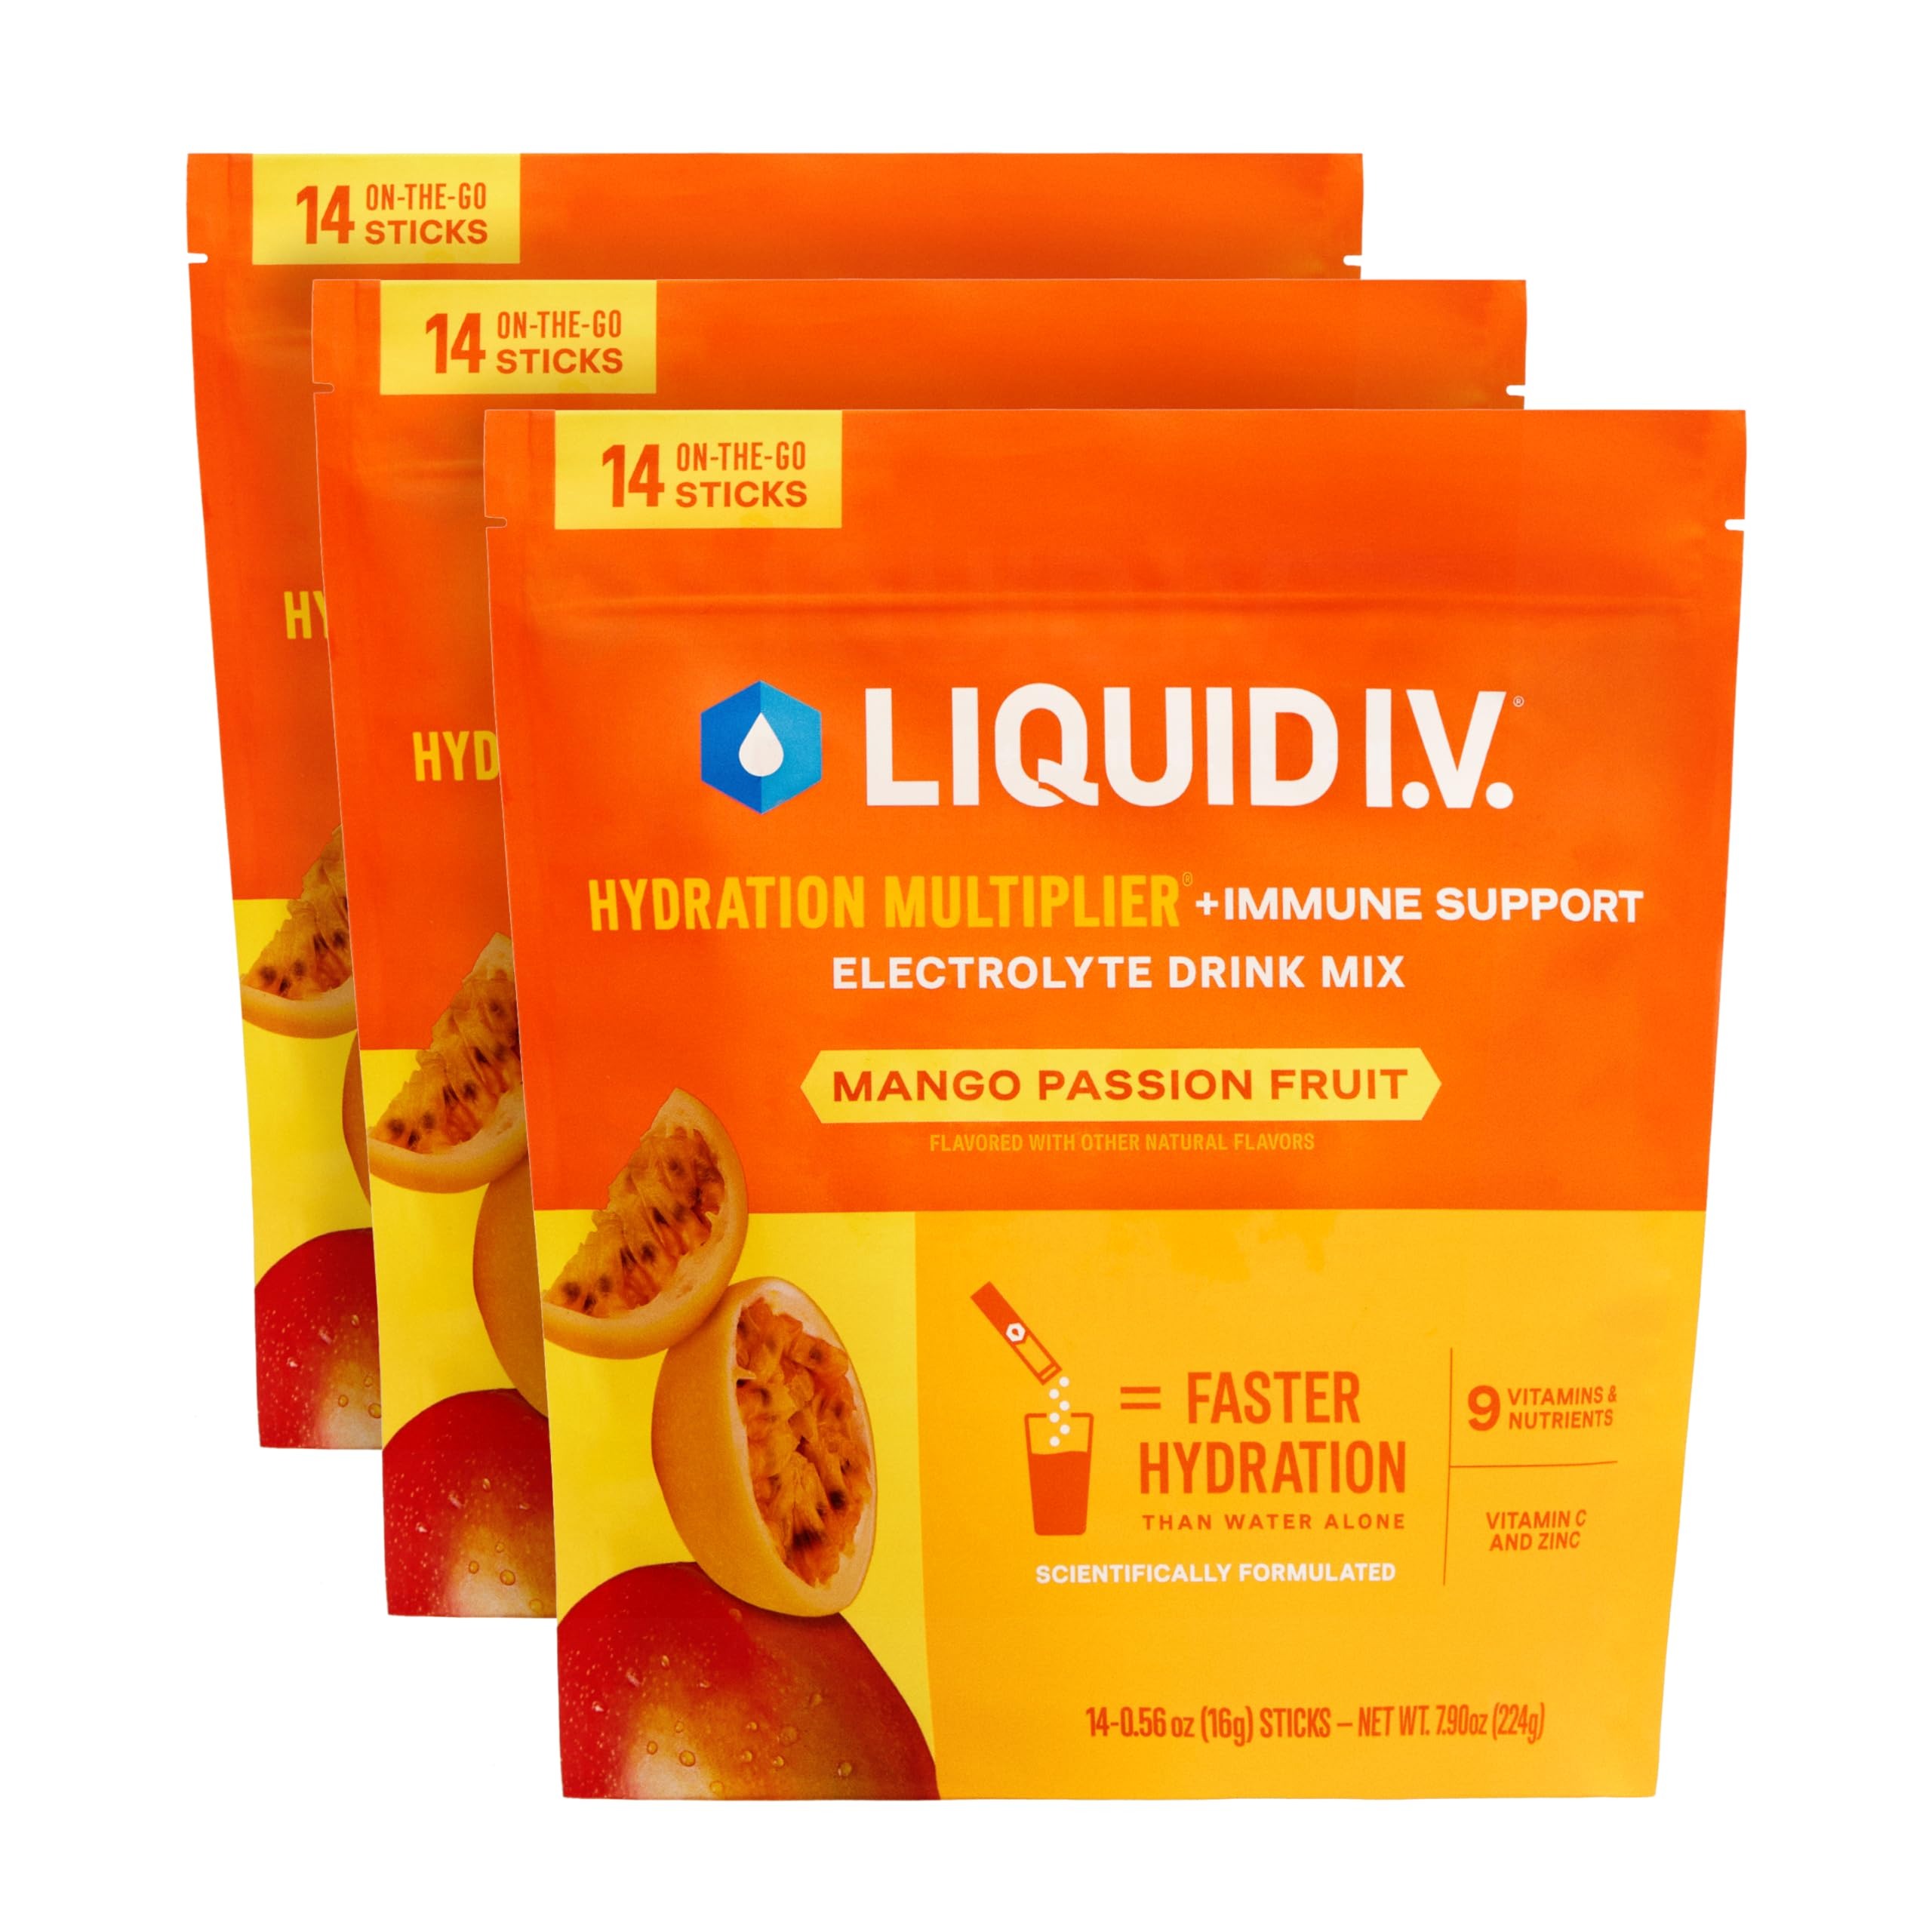
Item Name: Liquid I.V.® Hydration Multiplier +Immune Support - 3 PK
Value: 23.52
Unit: Ounce

Price: 23.99